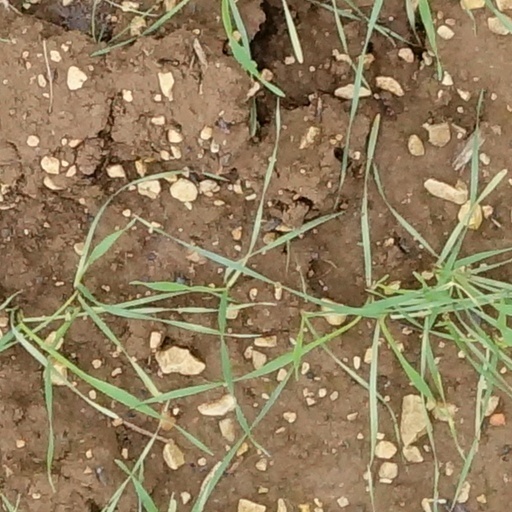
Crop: wheat